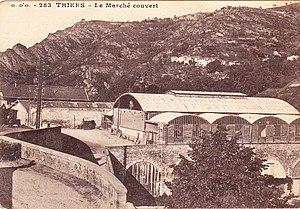
Le marché couvert de Thiers pris en 1940
La place Antonin-Chastel est un espace public urbain de la commune de Thiers dans le département français du Puy-de-Dôme.